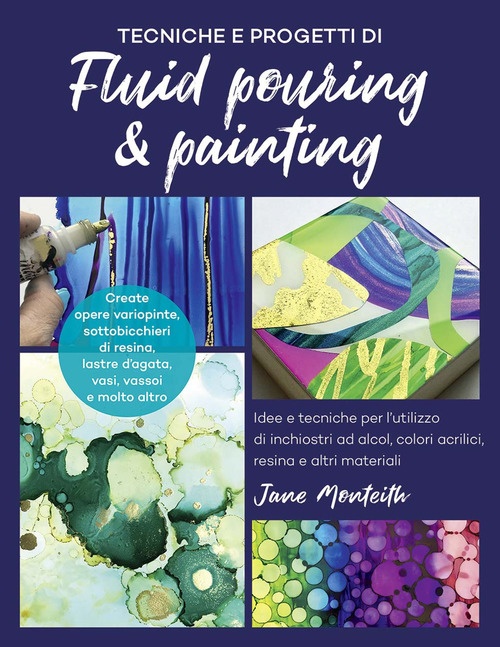
Tecniche e progetti di fluid pouring & painting. Idee e tecniche per l'utilizzo di inchiostri ad alcol, colori acrilici, resina e altri materiali
L'arte fluida e la tecnica del pouring permettono di realizzare magnifici lavori astratti utilizzando substrati di carta speciale, tela o legno; si usano, ad esempio, per dipingere splendidi paralumi; con la resina, colata in stampi, si ottengono invece originalissimi sottobicchieri, e si possono anche modellare vasi, vassoi e ciotole. Seguite le istruzioni di Jane Monteith, specialista di arte fluida e tecniche miste, autrice di dipinti affascinanti e famosi, i MOD Mini, realizzati proprio con questa nuova ma già diffusa forma d'arte. Questo libro pratico e chiaro, dedicato sia ai principianti sia agli artisti esperti, presenta le tecniche complete e dettagliate per lavorare con gli inchiostri ad alcol, i colori acrilici e la resina. Vi guida attraverso diversi progetti, dai collage ai dipinti su vari substrati ricoperti di resina. imparerete a utilizzare diversi strumenti e soluzioni per ottenere fantastici colori e texture sulla carta; scoprirete come lavorare con la resina, evitando gli errori più comuni per garantirvi un risultato impeccabile; conoscerete la teoria dei colori e i loro abbinamenti per creare progetti armoniosi; imparerete a riconoscere quali prodotti usare per ottenere diversi effetti; capirete come fissare e proteggere i vostri lavori nel tempo. Grazie a questi progetti creativi, realizzerete i vostri capolavori di arte fluida in un attimo. Tecniche e progetti di fluid pouring & painting. Idee e tecniche per l'utilizzo di inchiostri ad alcol, colori acrilici, resina e altri materiali di Monteith, Jane - 20200205 Edizioni Il Castello ISBN 9788827601051
Brand: Libreria Libraria
Category: Arts & Entertainment > Hobbies & Creative Arts > Arts & Crafts > Art & Crafting Materials > Craft Paint, Ink & Glaze